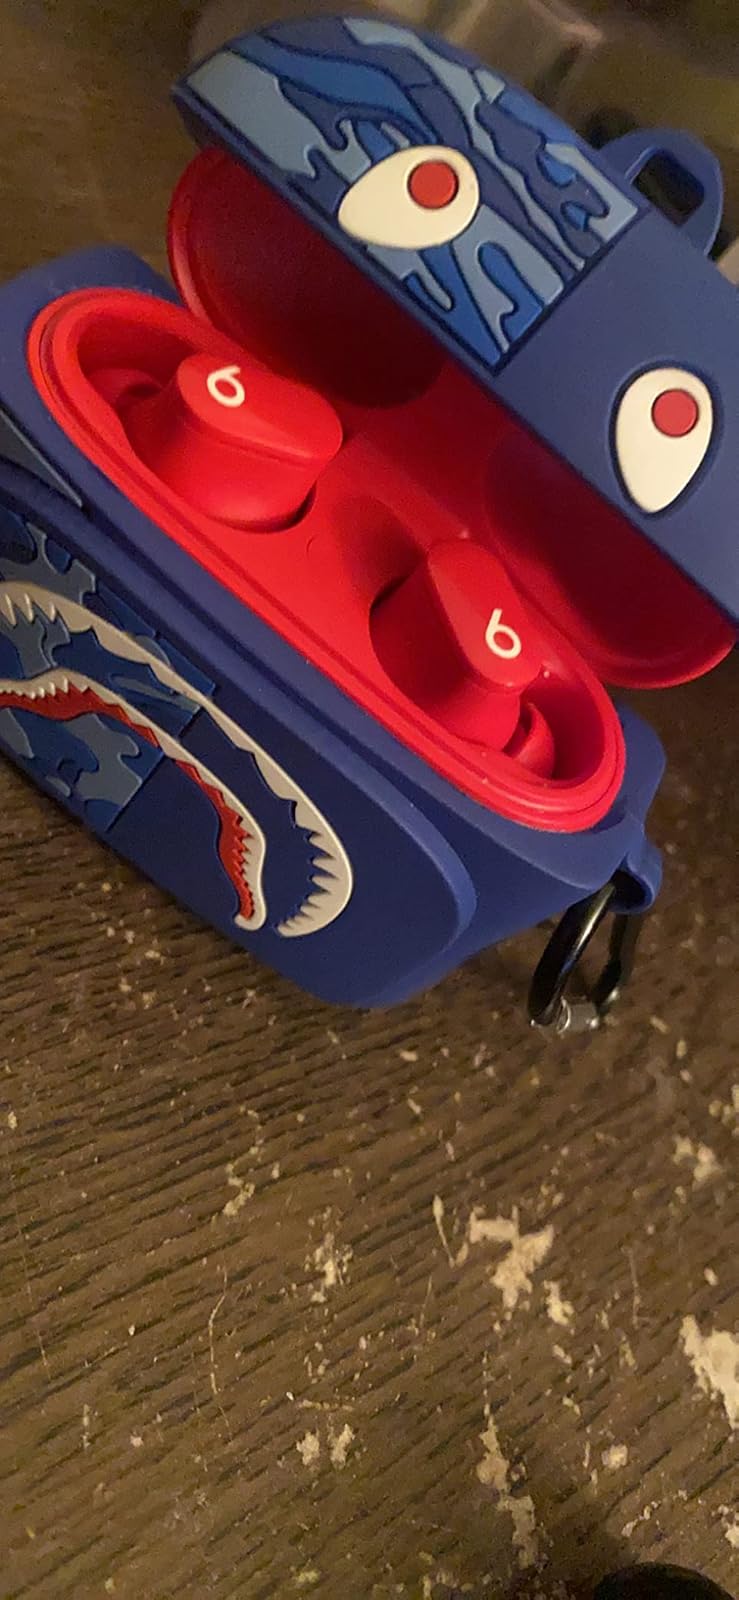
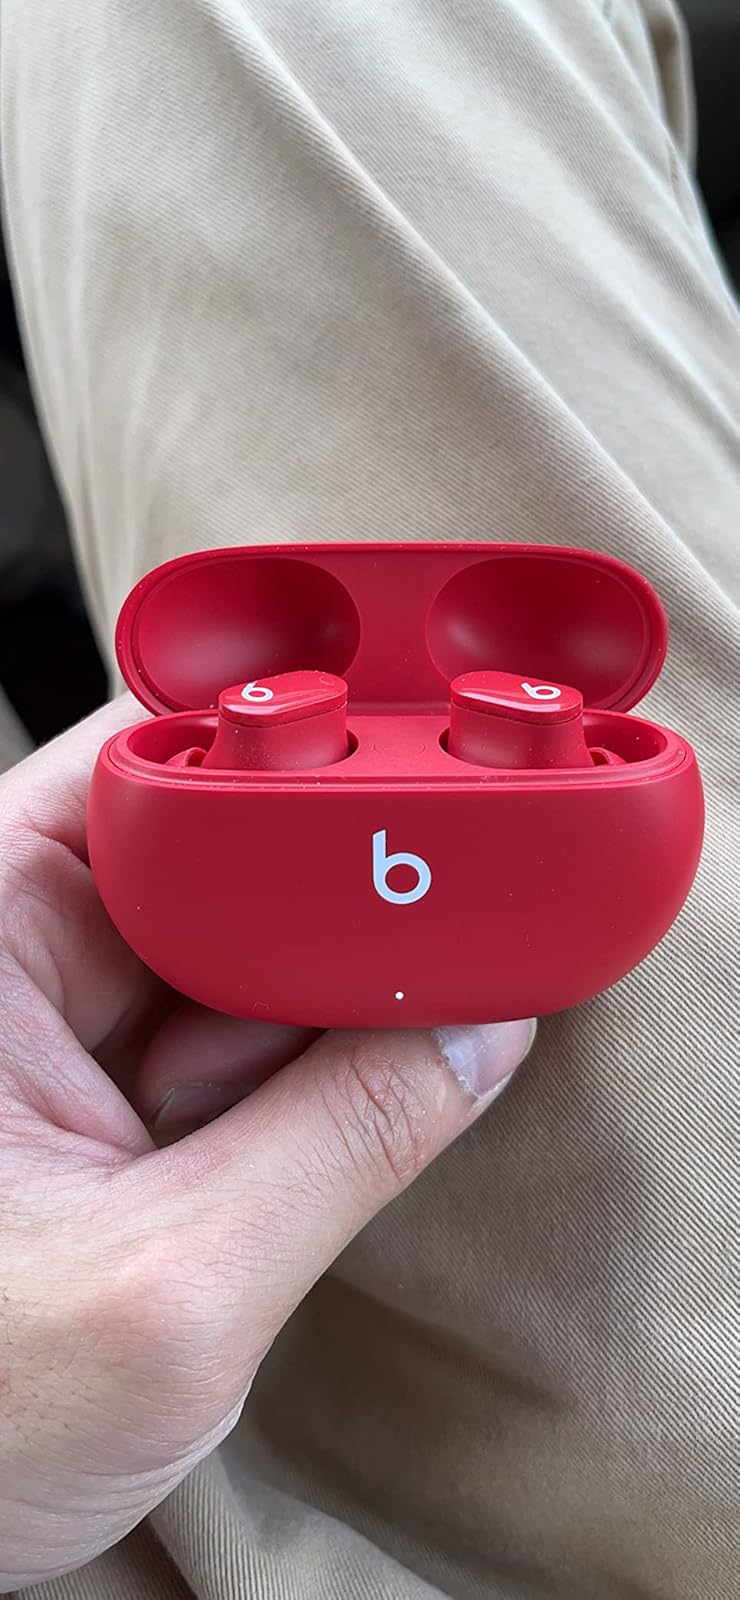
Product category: earbuds
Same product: yes